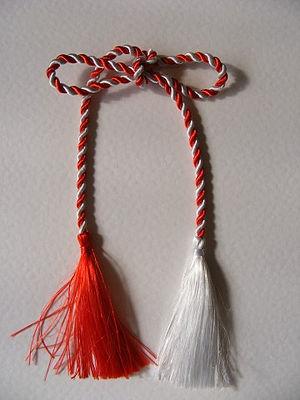
Cet article recense les pratiques inscrites au patrimoine culturel immatériel en Roumanie.